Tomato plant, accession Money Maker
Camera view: bottom (45 deg); turntable rotation: 120 degrees
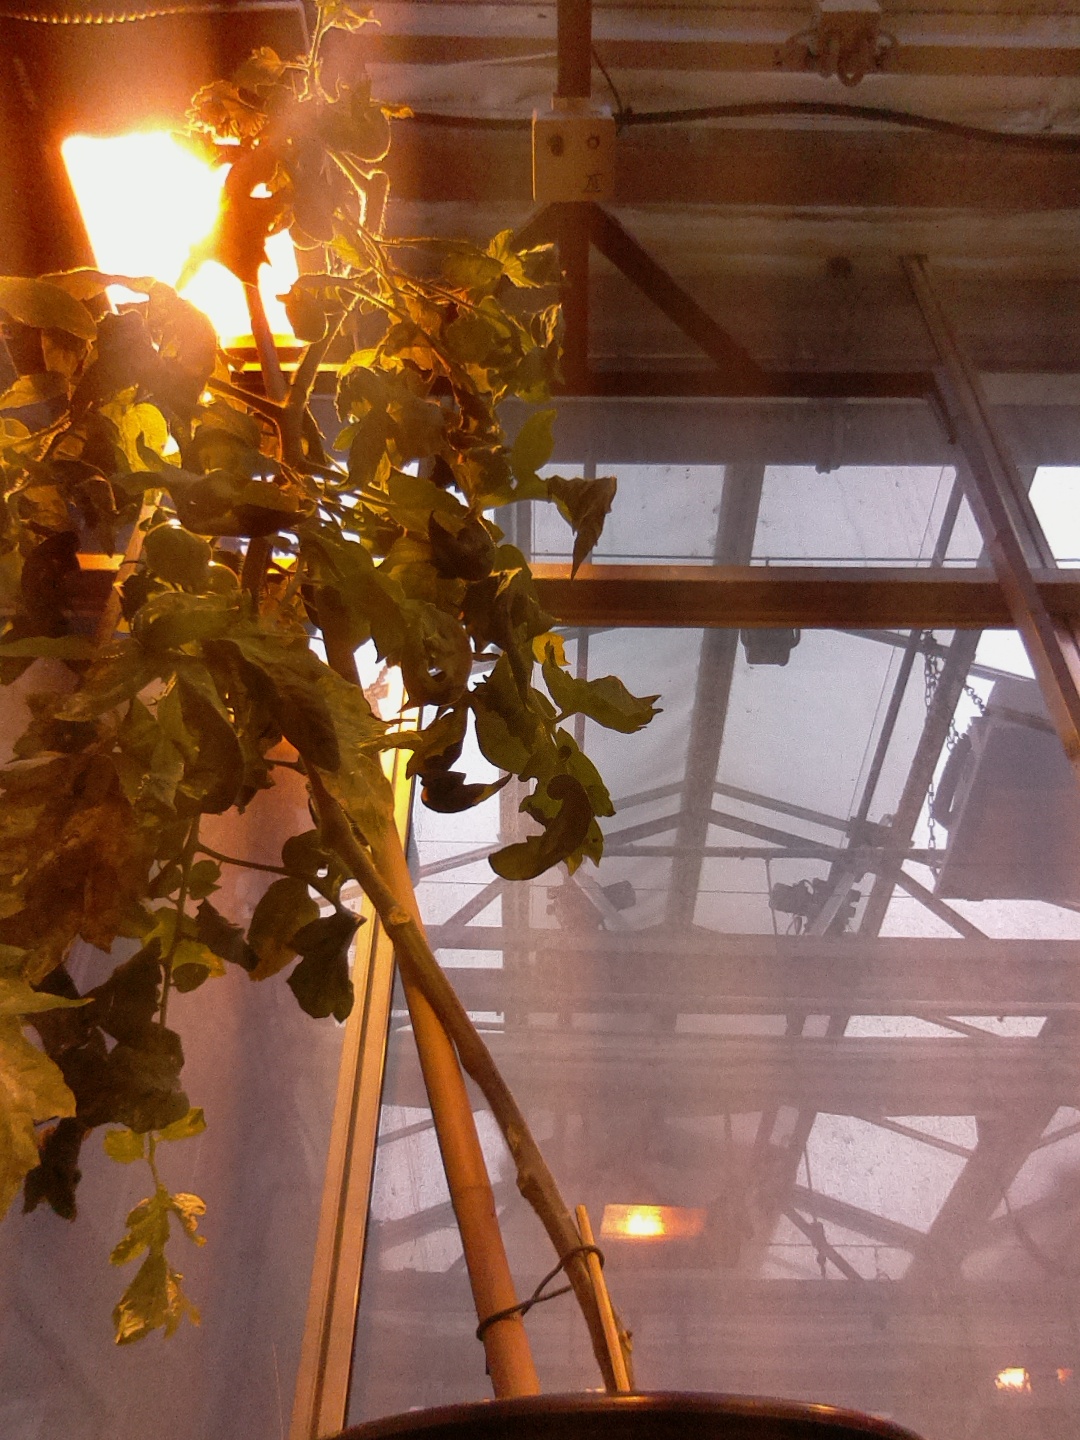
BBCH growth stage 75: 50%-60% of final fruit size